Answer in natural language. Which point is closer to the camera taking this photo, point A  or point B? Choose between the following options: A or B
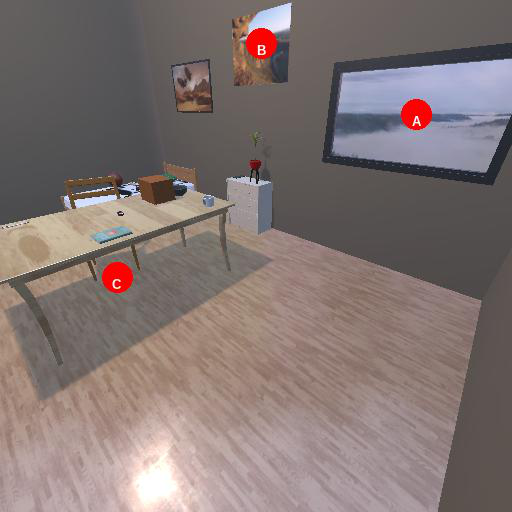
<answer>A</answer>